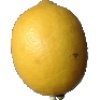
Label: lemon